Sandown

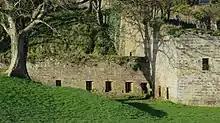
Sandown Barrack Battery, a Palmerston Fort built in the 1860s

In the 1860s, five Palmerston Forts were built along the coast of Sandown Bay, including Granite Fort at Yaverland, now the Wildheart Animal Sanctuary. On the town's western cliffs Sandown Barrack Battery survives as a scheduled monument and Bembridge Fort, where the National Trust offers tours, can be seen on the downs to the north-east.